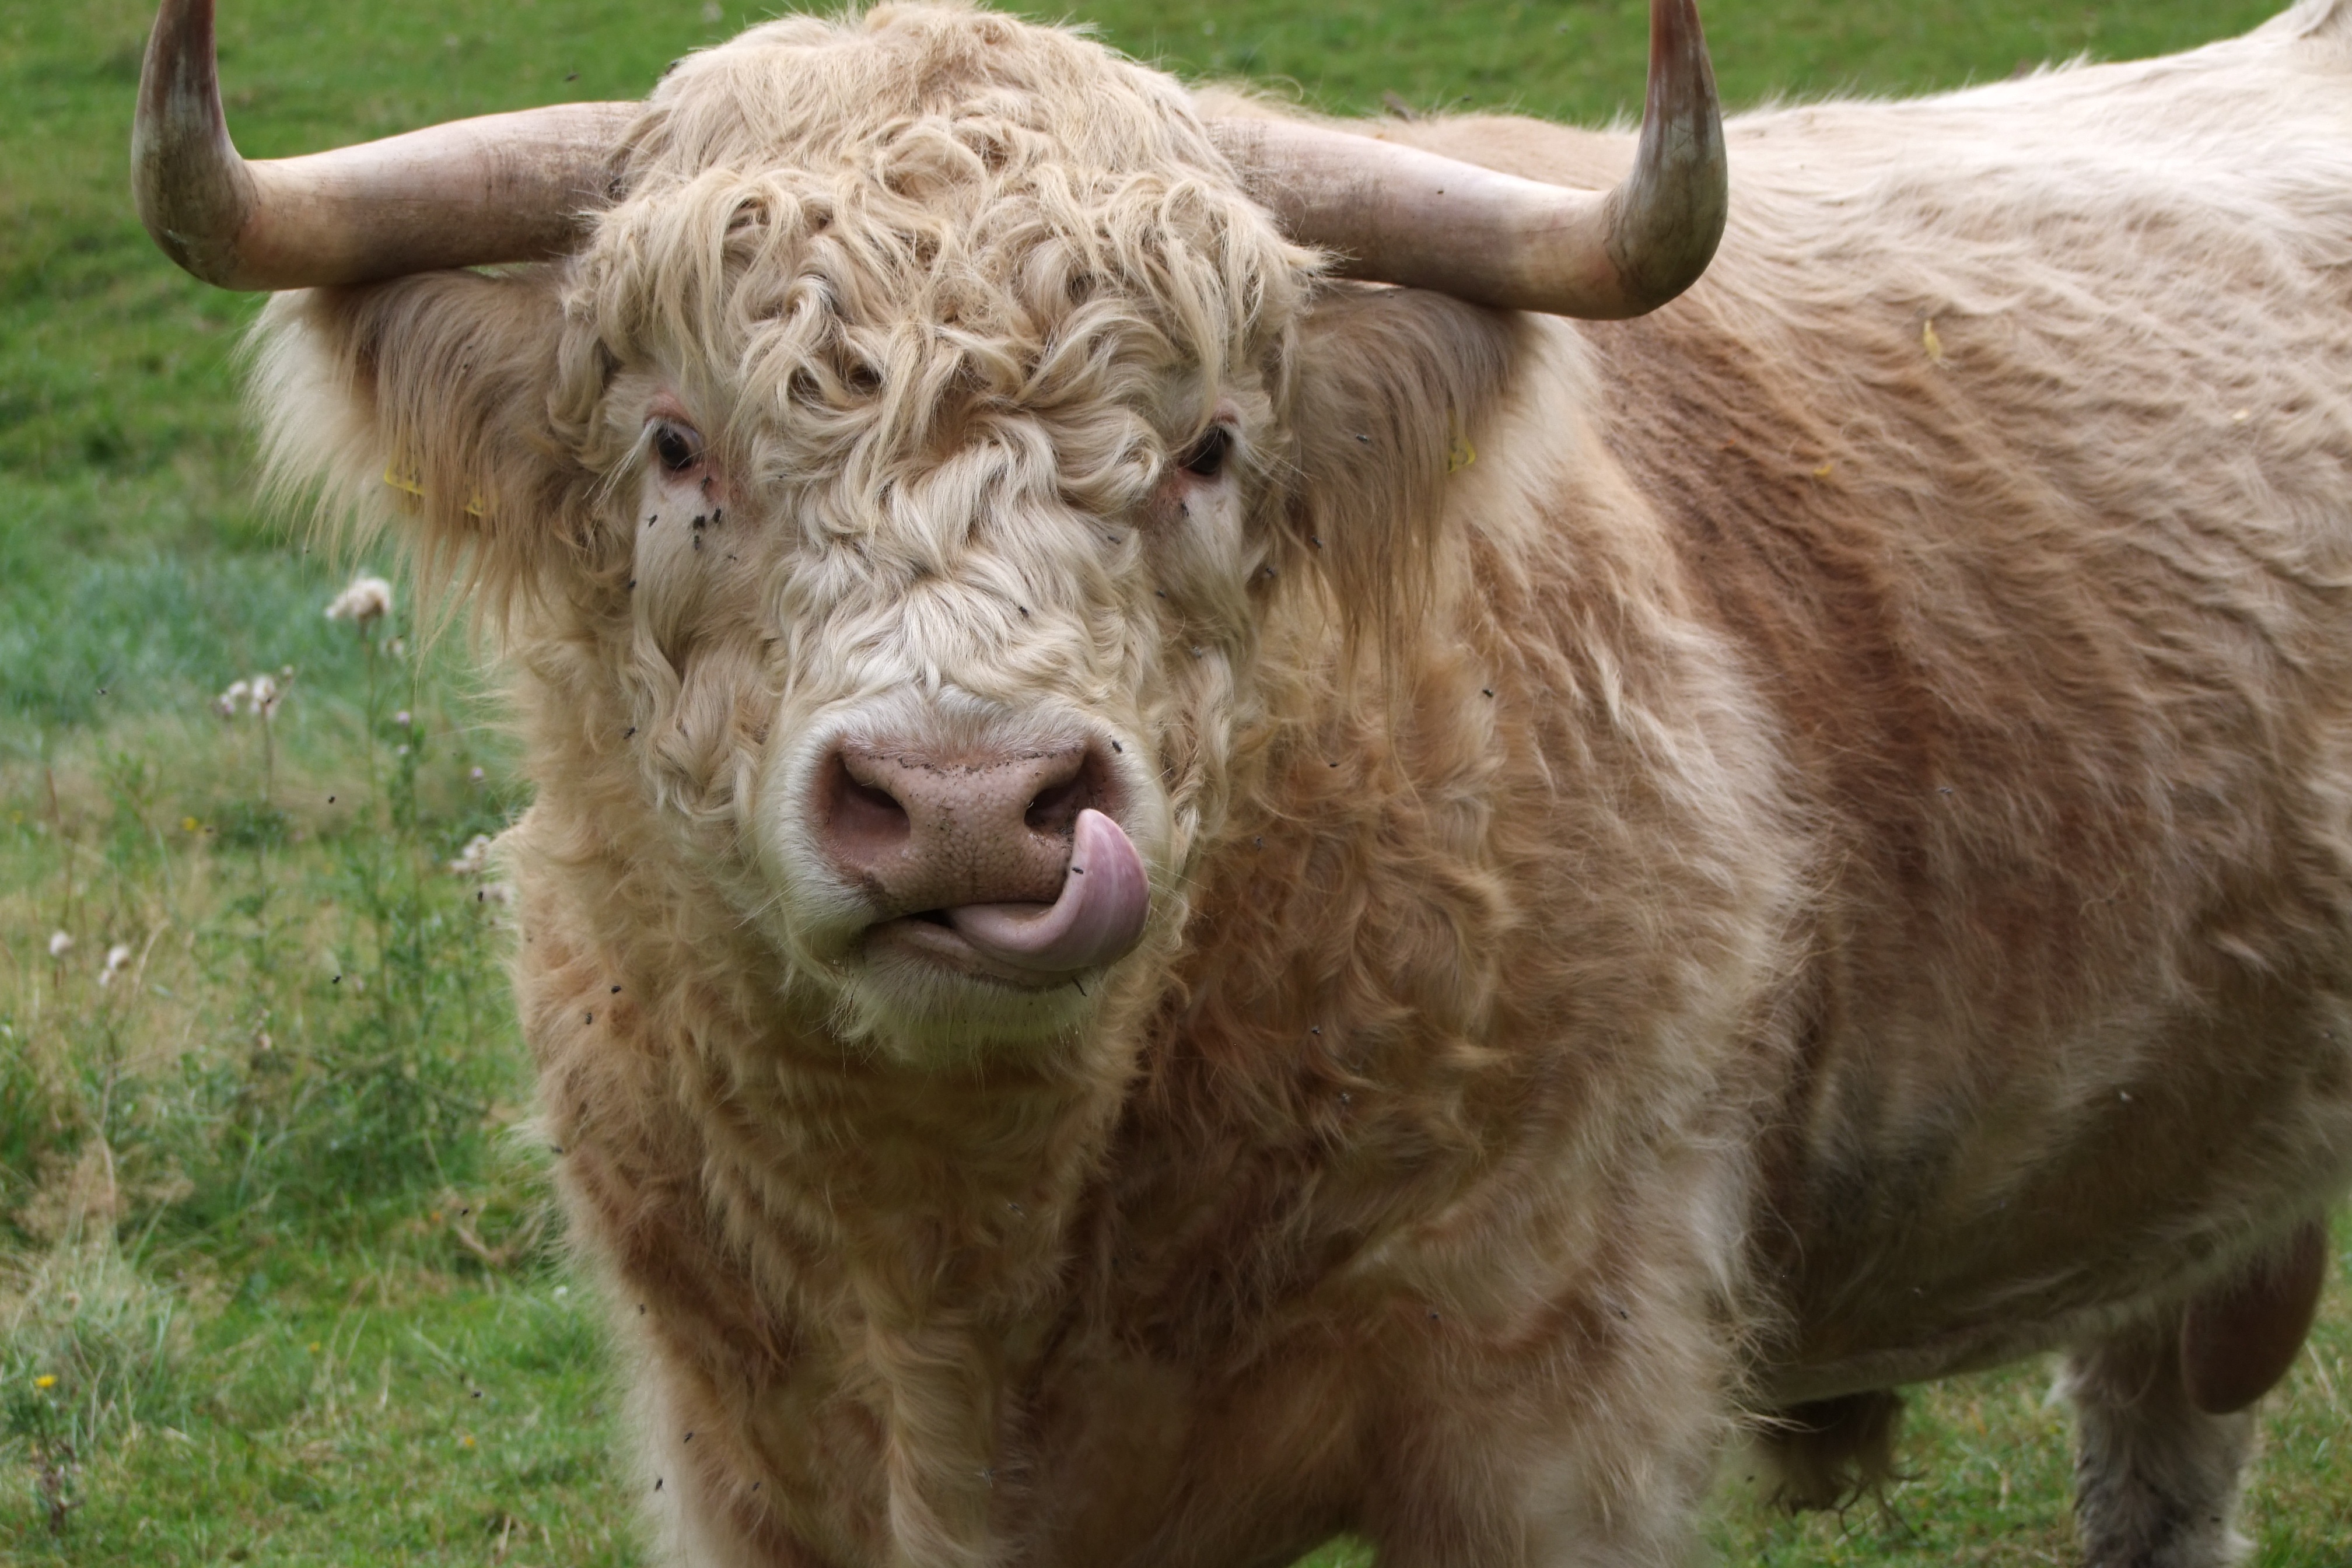
horn, cattle, pasture, grazing, sheep, mammal, agriculture, beef, fauna, calf, vertebrate, sheeps, horns, highland beef, organic beef, cattle like mammal, cow goat family